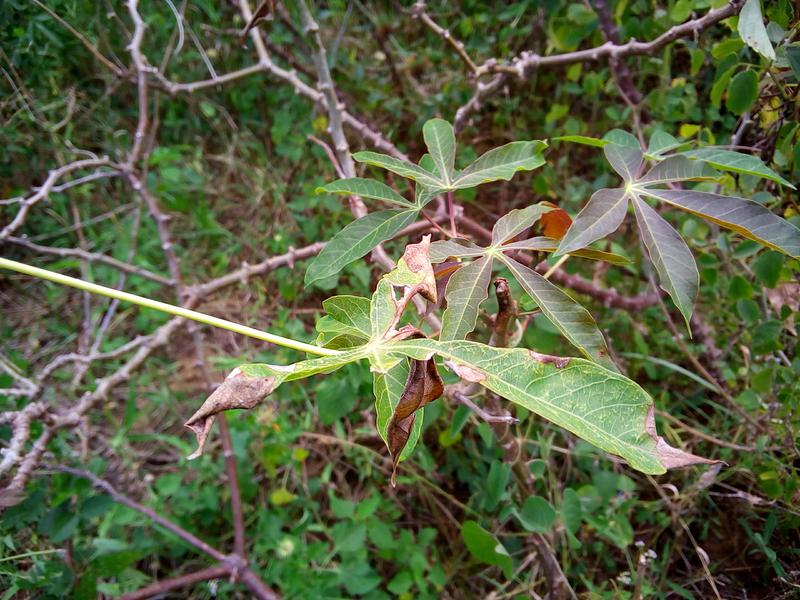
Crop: cassava
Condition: bacterial_blight